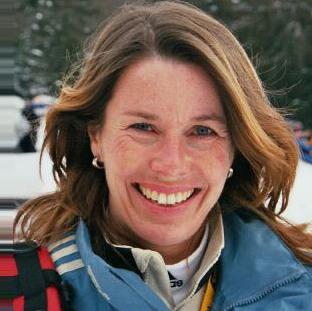
Age: 38